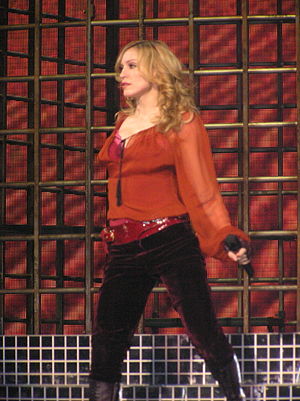
Lady Gaga / Kunstnerisk udtryk / Indflydelse
Kunstnere som Madonna (til venstre) og David Bowie (til højre) har påvirket Gaga
Stefani Joanne Angelina Germanotta, bedre kendt som Lady Gaga, er en amerikansk sanger, sangskriver, skuespillerinde og pladeproducer. Hun er født og opvokset i New York City, hvor hun primært studerede på Convent of the Sacred Heart, men også kortvarigt var indskrevet på New York Universitys Tisch School of the Arts, inden hun besluttede at fokusere på sin musikalske karriere. Hun begyndte at optræde som rockmusiker på Manhattans Lower East Side og skrev kontrakt med Streamline Records ved udgangen af 2007. I løbet af sin ansættelse som sangskriver for pladeselskabet vakte hendes sangevner musikeren Akons opmærksomhed. Hun underskrev en kontrakt med hans selskab, Kon Live Distribution.